Emergency Squad (1974 film)

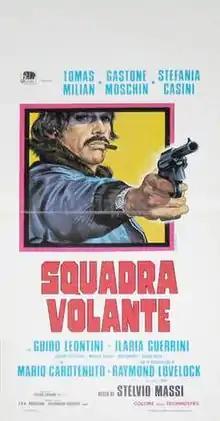

Emergency Squad is a 1974 Italian "poliziottesco" film directed by Stelvio Massi.